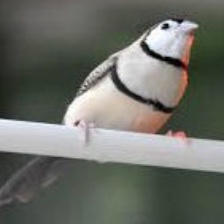
Species: DOUBLE BARRED FINCH
Scientific name: TAENIOPYGIA BICHENOVII
ImageNet parent category: house_finch